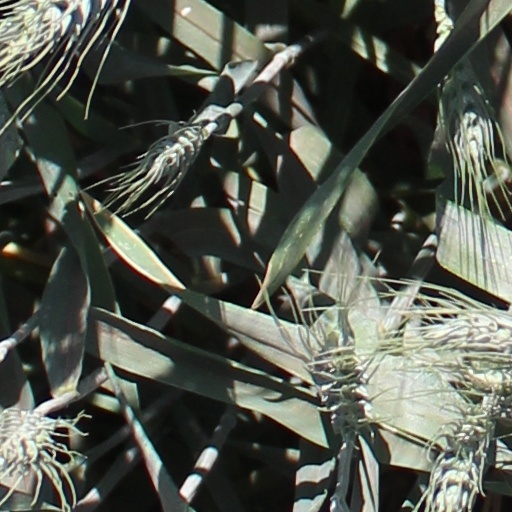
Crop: wheat